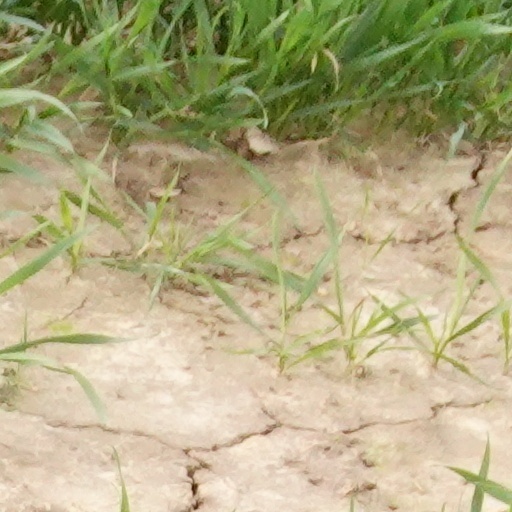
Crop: wheat